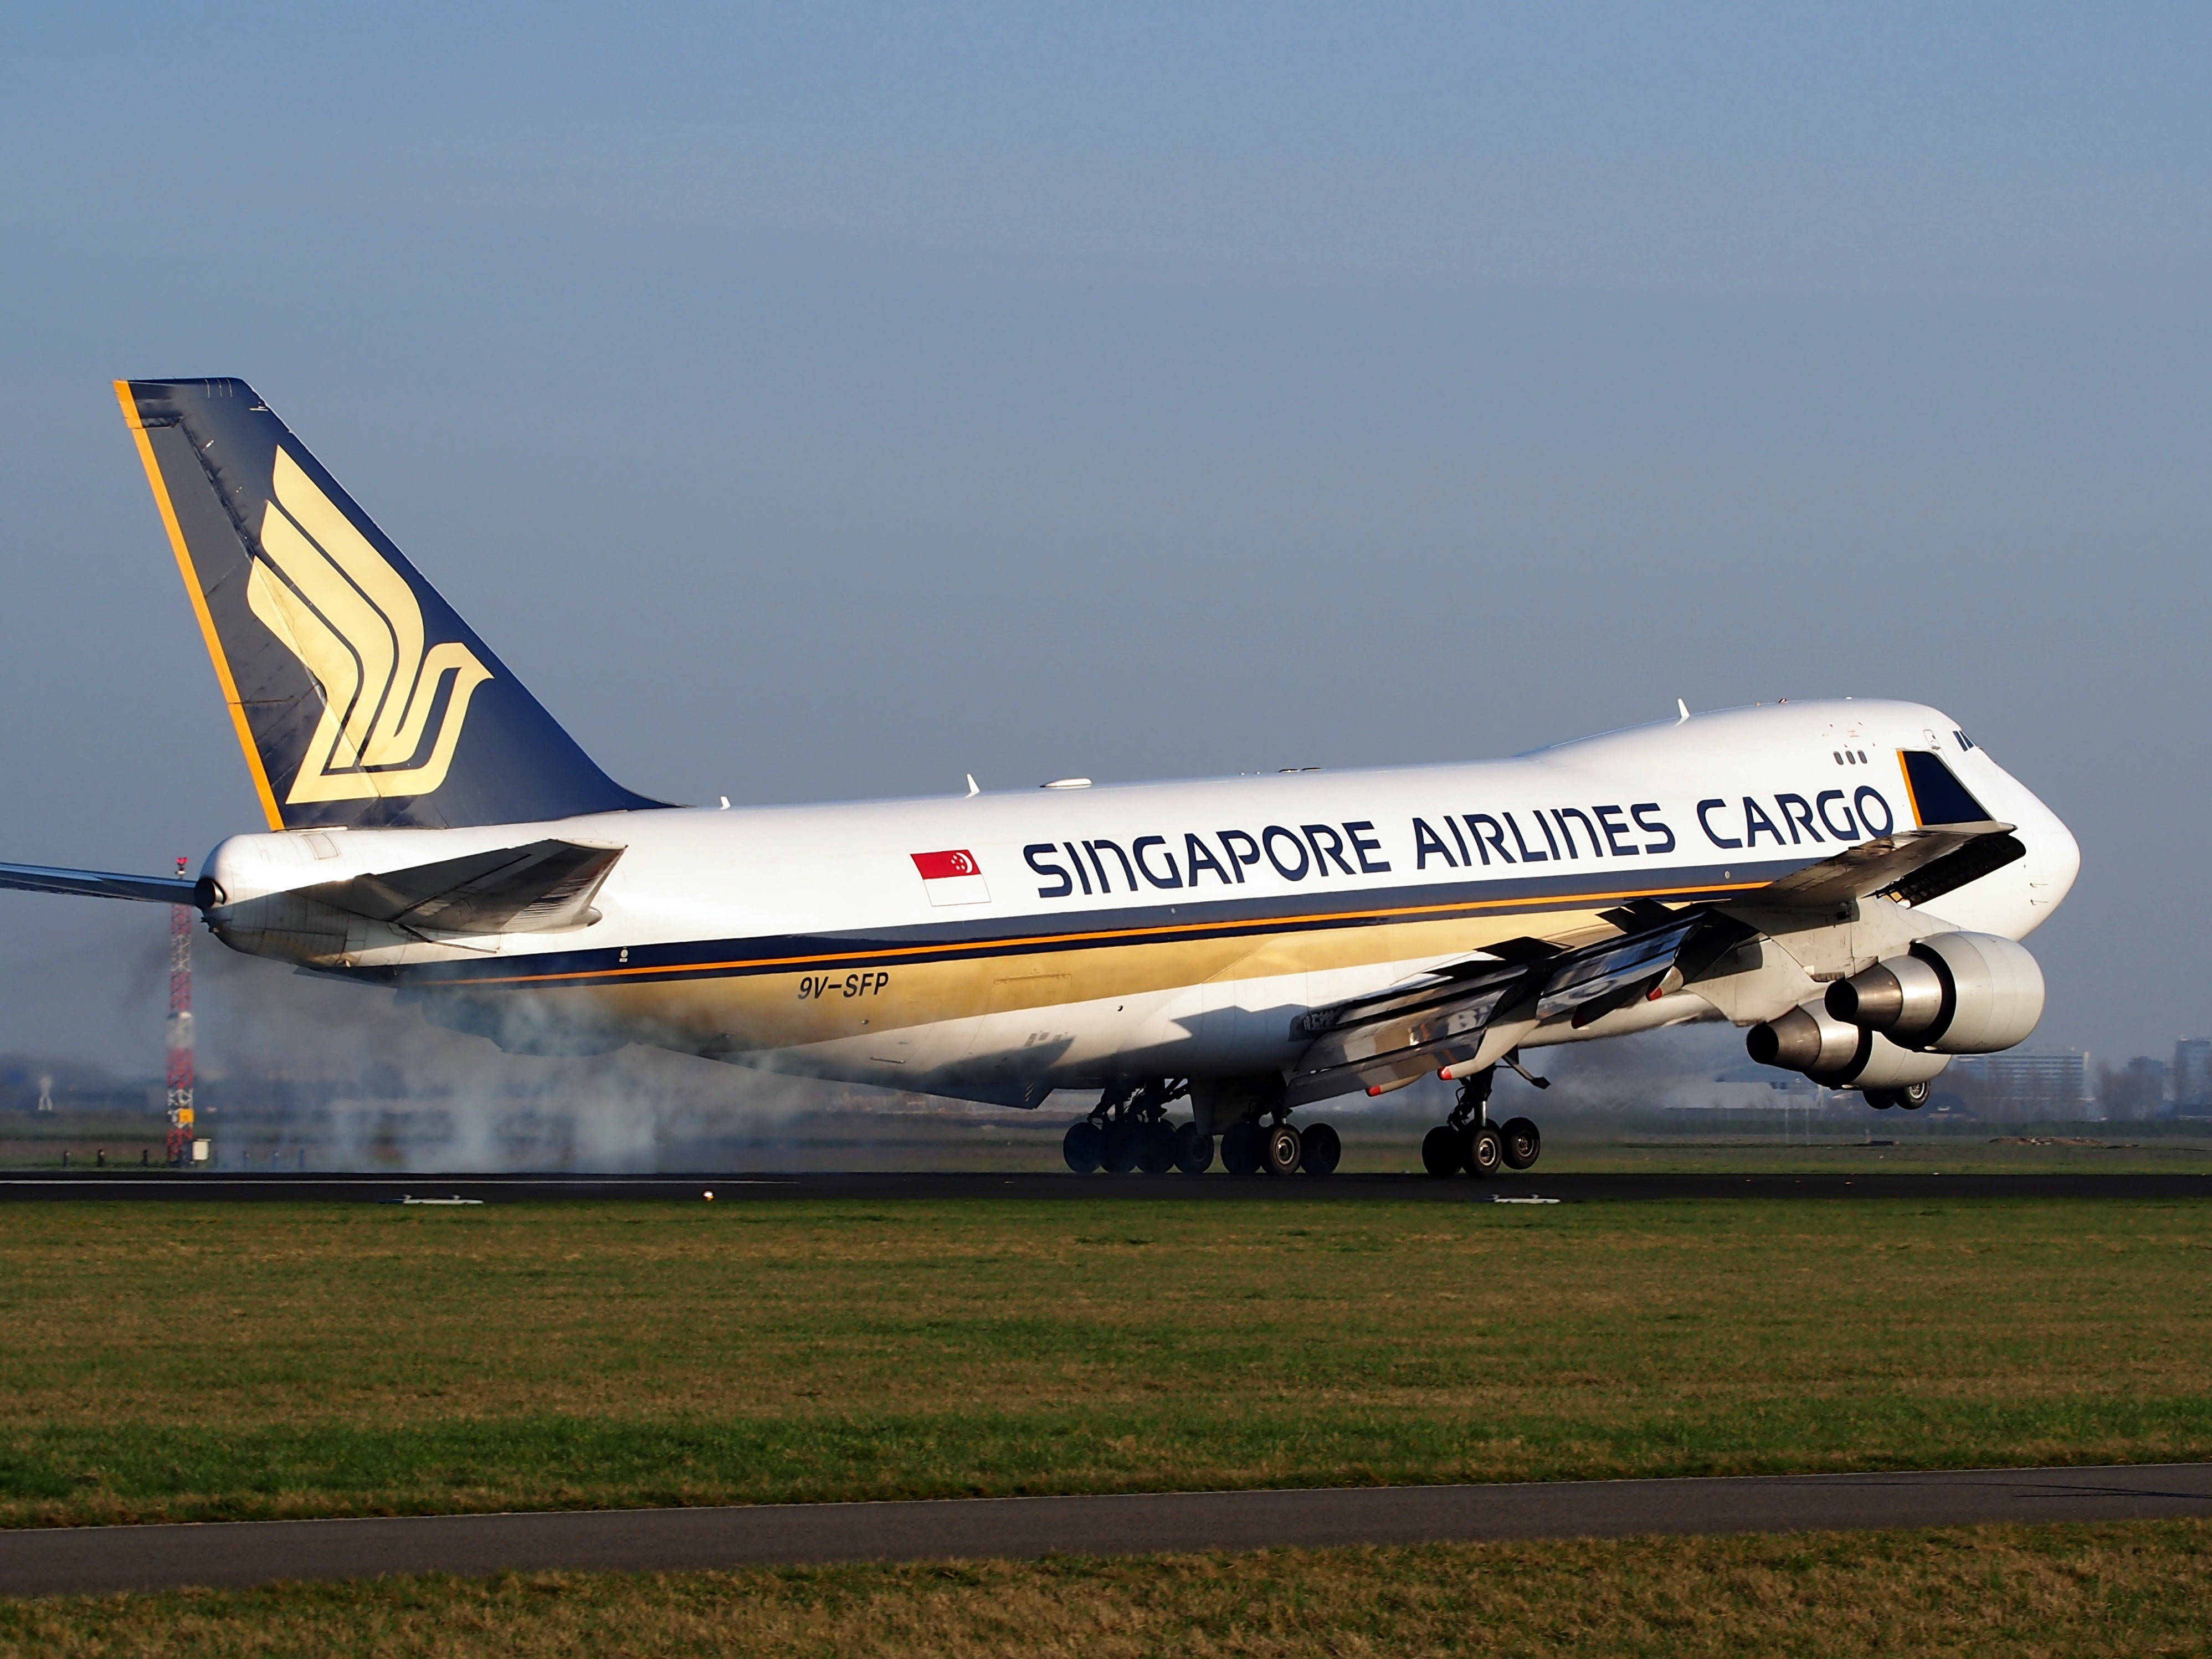
airport, airplane, aircraft, vehicle, airline, aviation, flight, airliner, cargo, landing, boeing, takeoff, jet aircraft, airbus a330, boeing 777, boeing 747, jumbo jet, boeing 767, air travel, singapore airlines, boeing 757, atmosphere of earth, wide body aircraft, narrow body aircraft